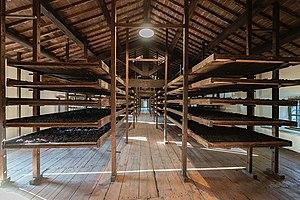
La Villa Mosconi Bertani est une cave et villa vénitienne néoclassique datant du XVIII siècle et connue pour sa longue histoire de production de l’Amarone Classico Della Valpolicella. Le domaine a été construit dans le prolongement d’un bâtiment du XVI siècle et se compose d’une résidence d’été, d’une très grande cave, d’un vaste brolo de vingt-deux hectares. La Villa Mosconi Bertani est aussi connue pour avoir été un important centre du Romantisme grâce au poète et écrivain italien Ippolito Pindemonte mais aussi le berceau du vin Amarone. Le domaine se situe dans la province de Vérone en Italie, dans la commune de Negrar de Valpolicella dans le hameau de Novare, en Valpolicella. À l’origine, la Villa était le site de production de l’Amarone de la Cav. G. B. Bertani et depuis 2012, elle est le site de production des vins de réserve de la Tenuta Santa Maria de la famille de Gaetano Bertani. La villa, le parc, la cave et ses vignobles sont ouverts au public tous les jours pour des visites guidées et des événements culturels et privés.